Saṃsāra (Buddhism)

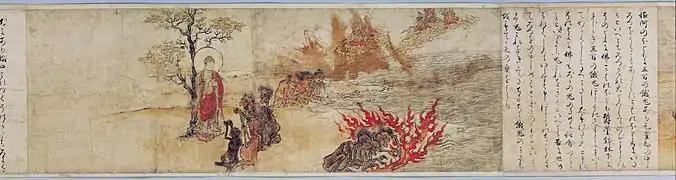
Hungry ghosts in a 12th-century painting from Kyoto, Japan

Saṃsāra (in Sanskrit and Pali) in Buddhism is the beginningless cycle of repeated birth, mundane existence and dying again. Samsara is considered to be suffering (Skt. "duḥkha"; P. "dukkha"), or generally unsatisfactory and painful. It is perpetuated by desire and ignorance (Skt. "avidyā;" P. "avijjā"), and the resulting karma and sensuousness.